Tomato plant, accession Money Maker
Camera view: vertical (180 deg); turntable rotation: 120 degrees
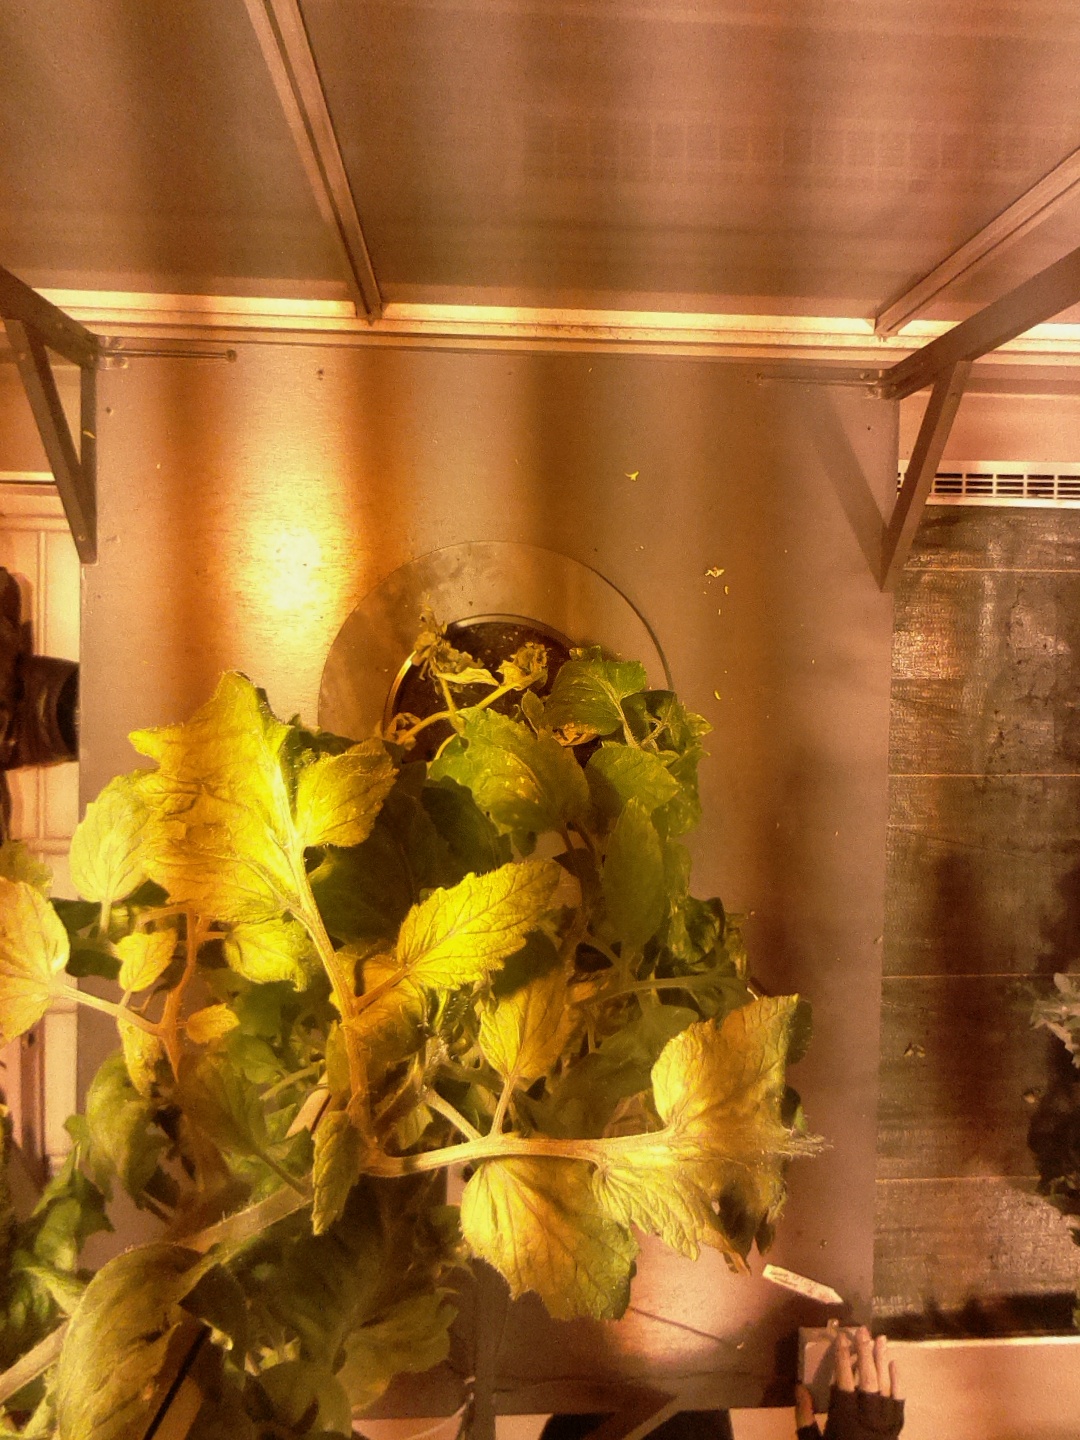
BBCH growth stage 72: 20%-30% of final fruit size